Battle Ground Academy

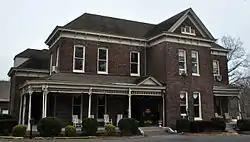
The Cox House, listed on the National Register of Historic Places, currently serves as the Battle Ground Academy Lower School.

Battle Ground Academy was established in 1889, and it was named for its original location during the Civil War Battle of Franklin.